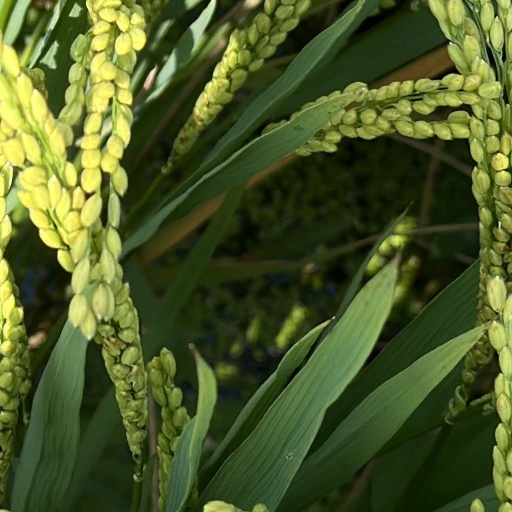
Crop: rice